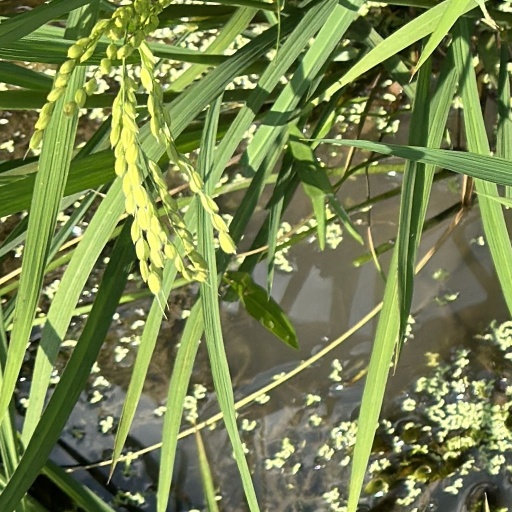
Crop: rice